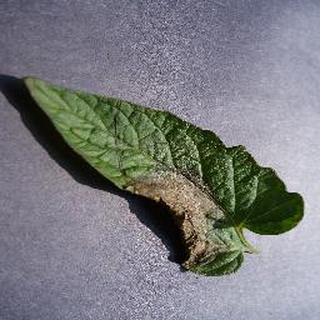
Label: tomato_late_blight